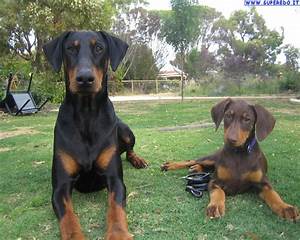
Label: cane